Spirit Mountain (ski area)

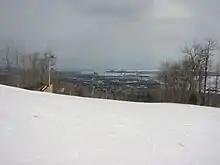

Spirit Mountain is known for having a large terrain park. The park includes jumps ranging from to over , and numerous rails, boxes, and other "jibs".